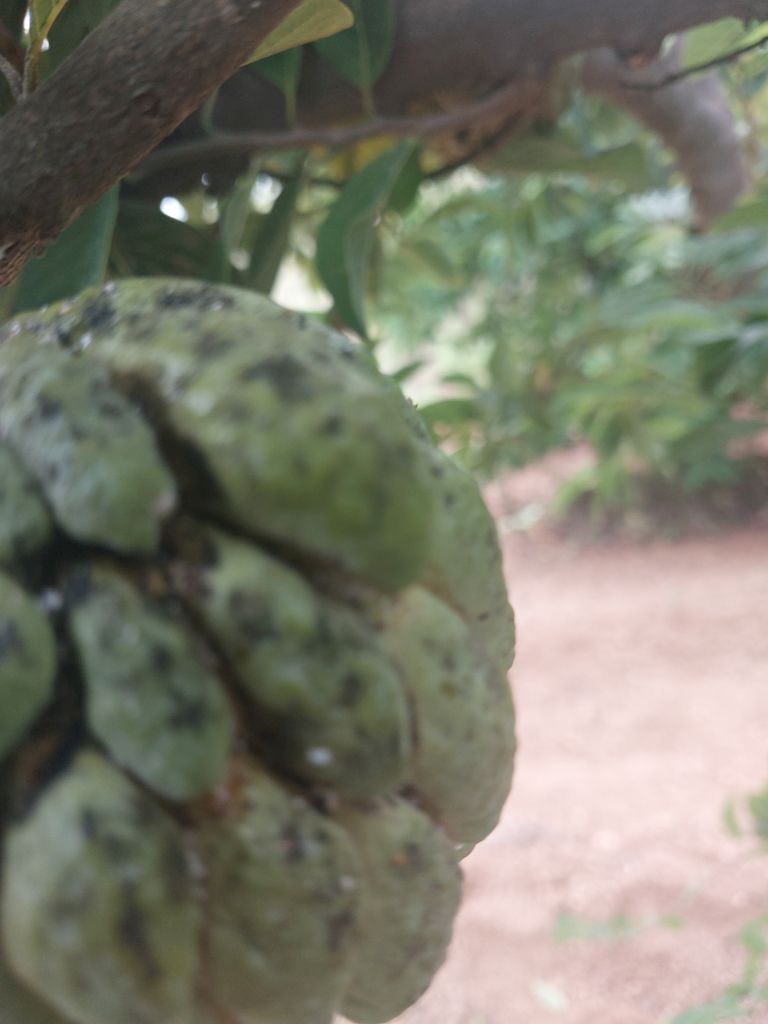
Disease label: Leaf spot on fruit